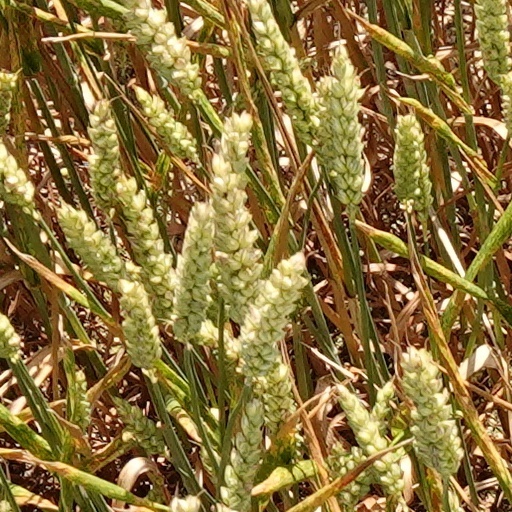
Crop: wheat